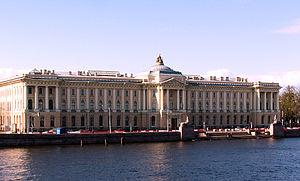
Saint-Pétersbourg. Académie impériale des beaux-arts.